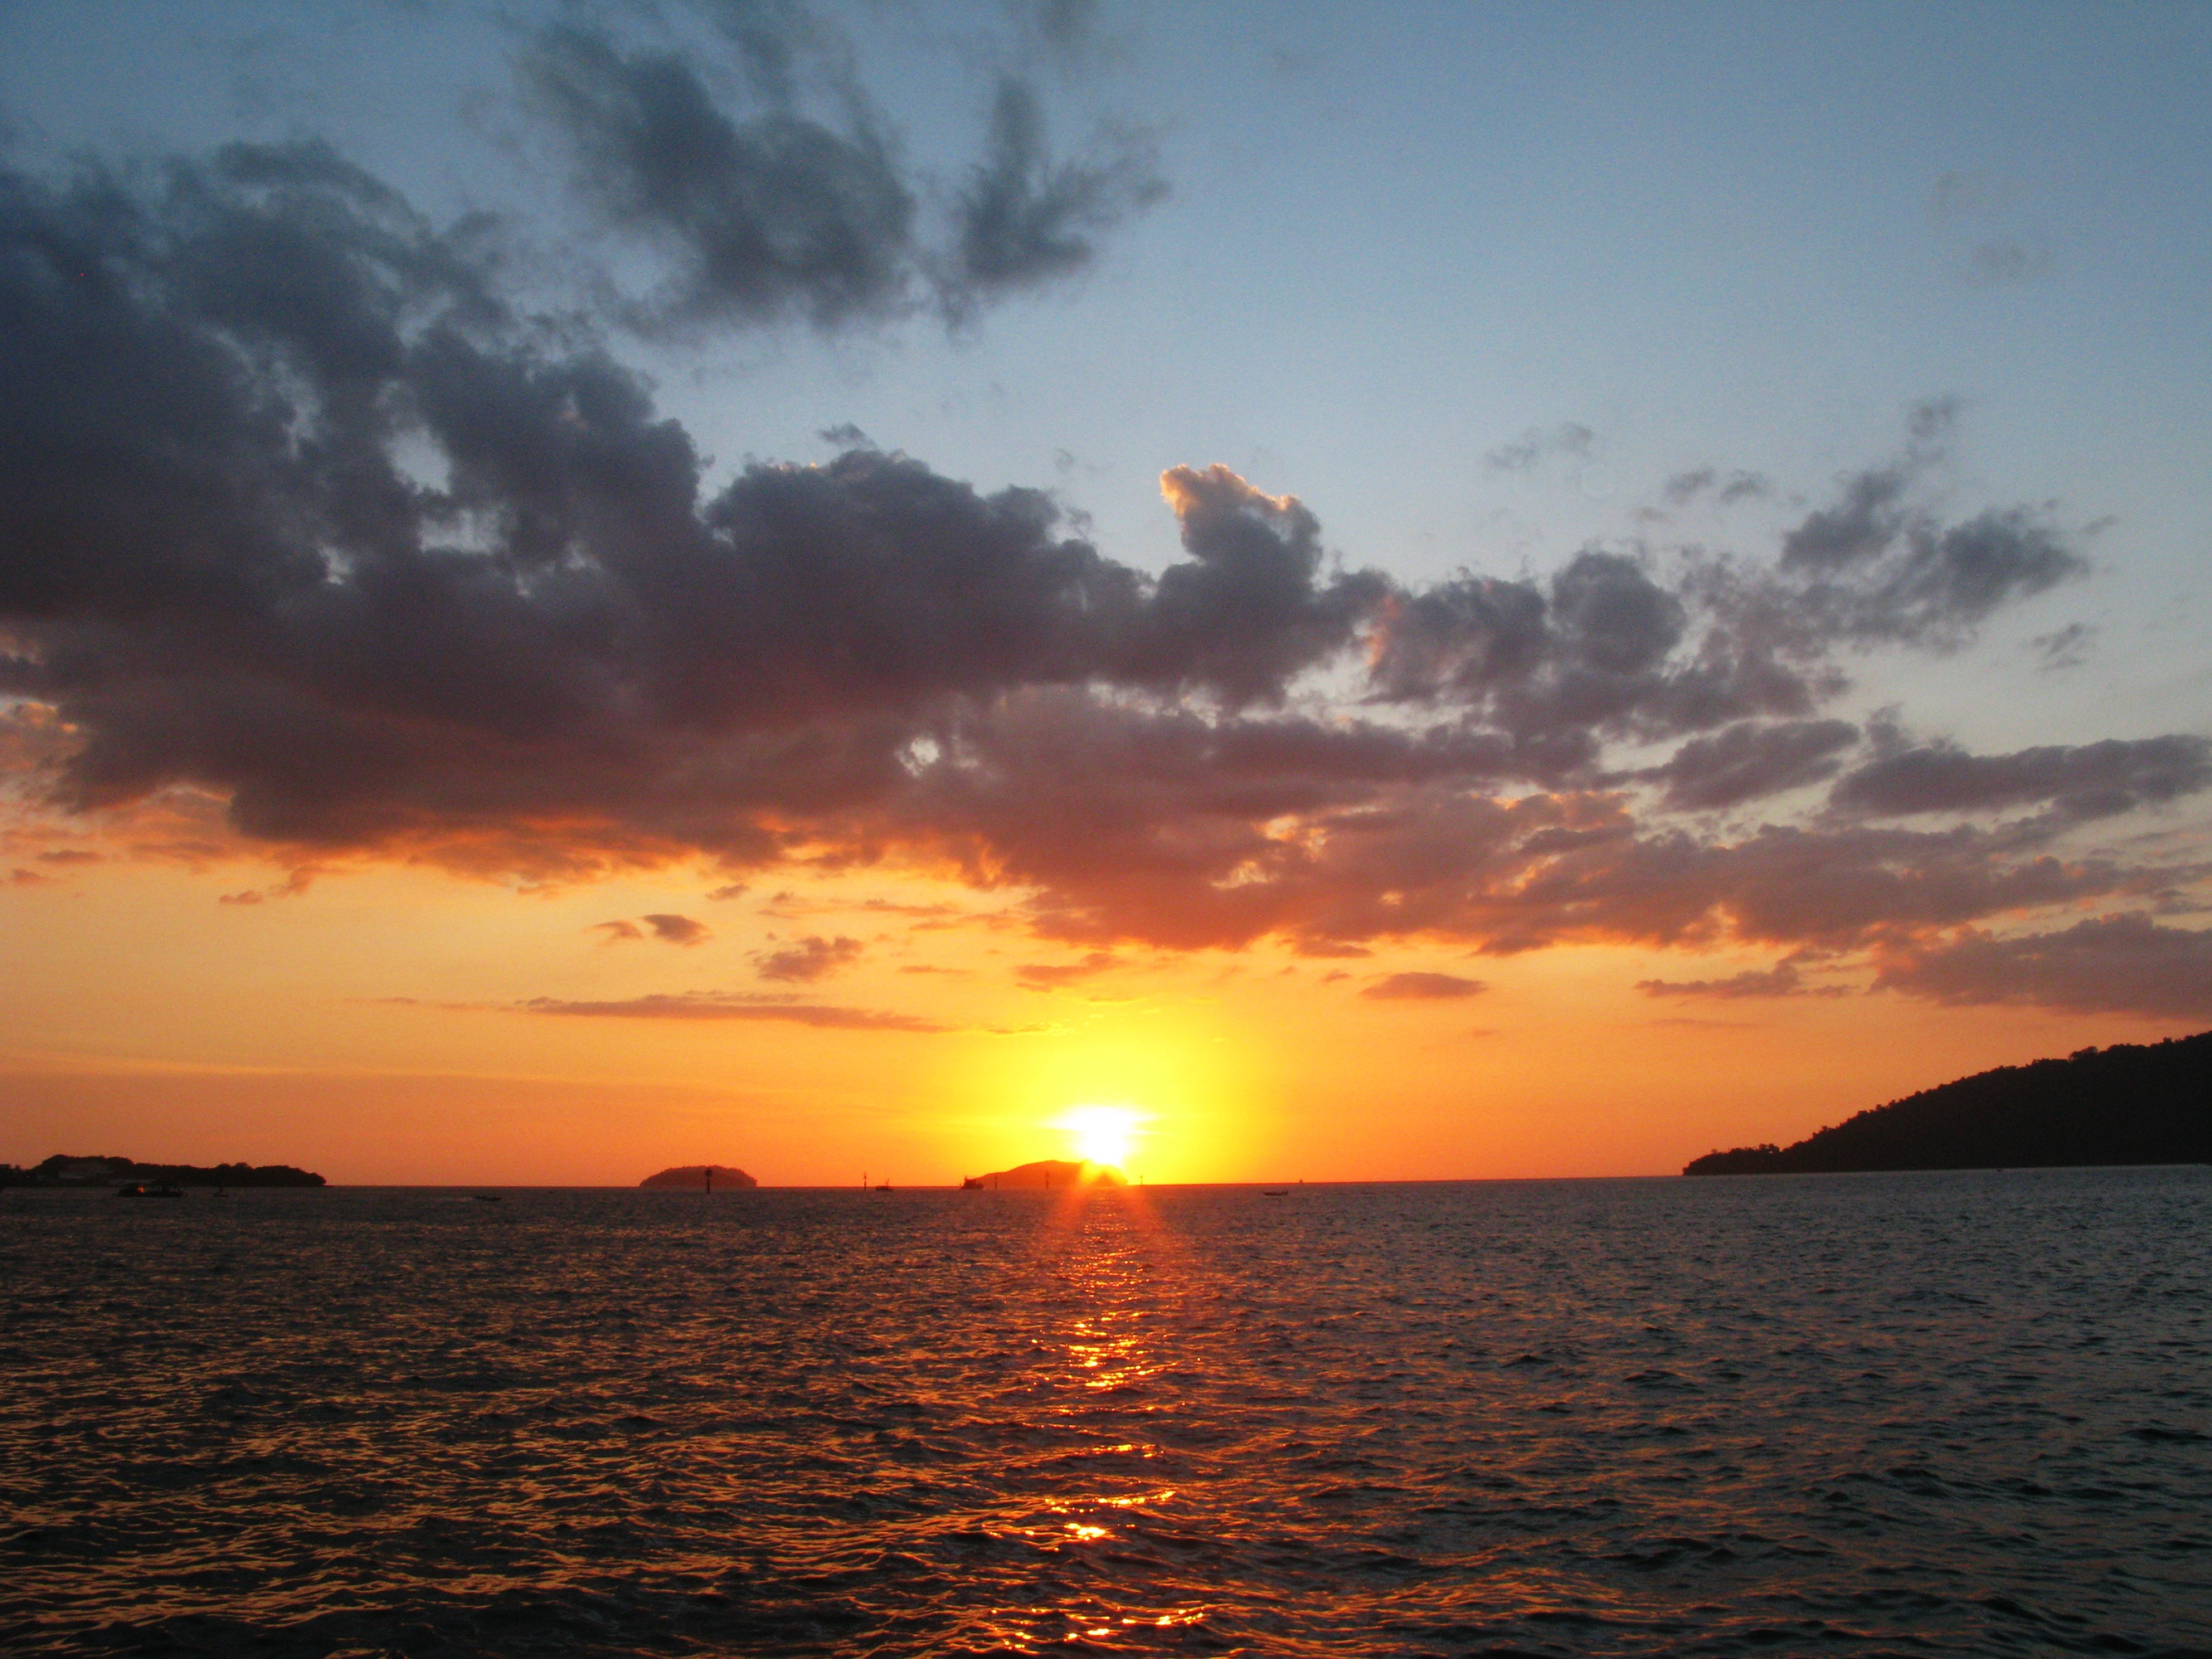
beach, sea, coast, ocean, horizon, cloud, sun, sunrise, sunset, morning, wave, dawn, dusk, evening, views, afterglow, the waves, the sea, wind wave